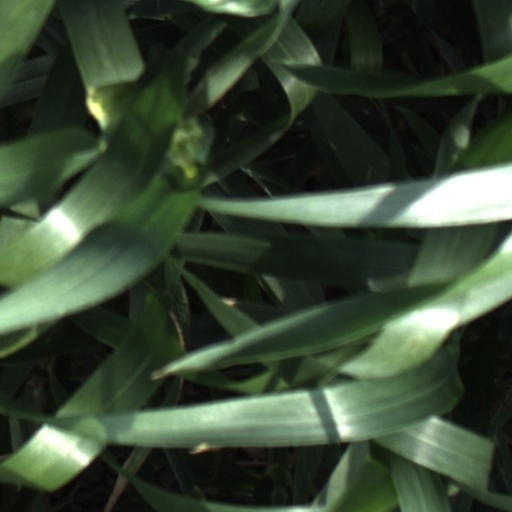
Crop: wheat